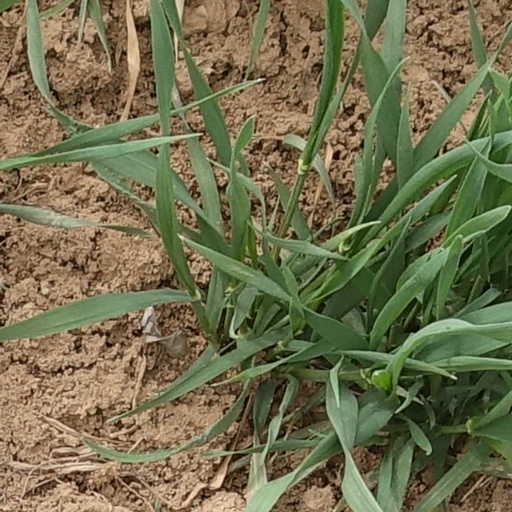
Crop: wheat